Ignacio Comonfort

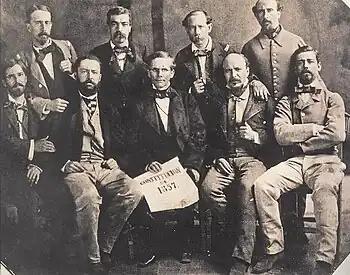
Liberals posing with a copy of the Constitution of 1857.

Meanwhile, the drafting of the new constitution continued amidst the opposition of the conservative press as well as opposition within the committee assigned to the task, two of whose members had given a dissenting vote on the current draft. Two other members approved it with reservations, and another declined to sign it. Many members of Congress advocated the revival of the Constitution of 1824, while the distinguished statesman Luis de la Rosa also opposed the new constitution, congress as a whole approved it, 93 to 5.